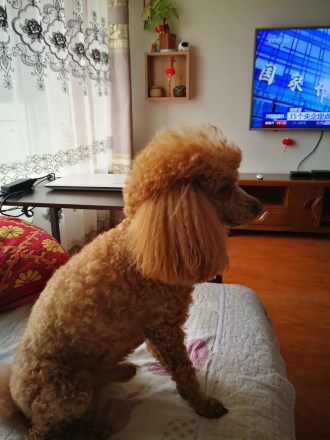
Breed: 2925-n000114-toy_poodle